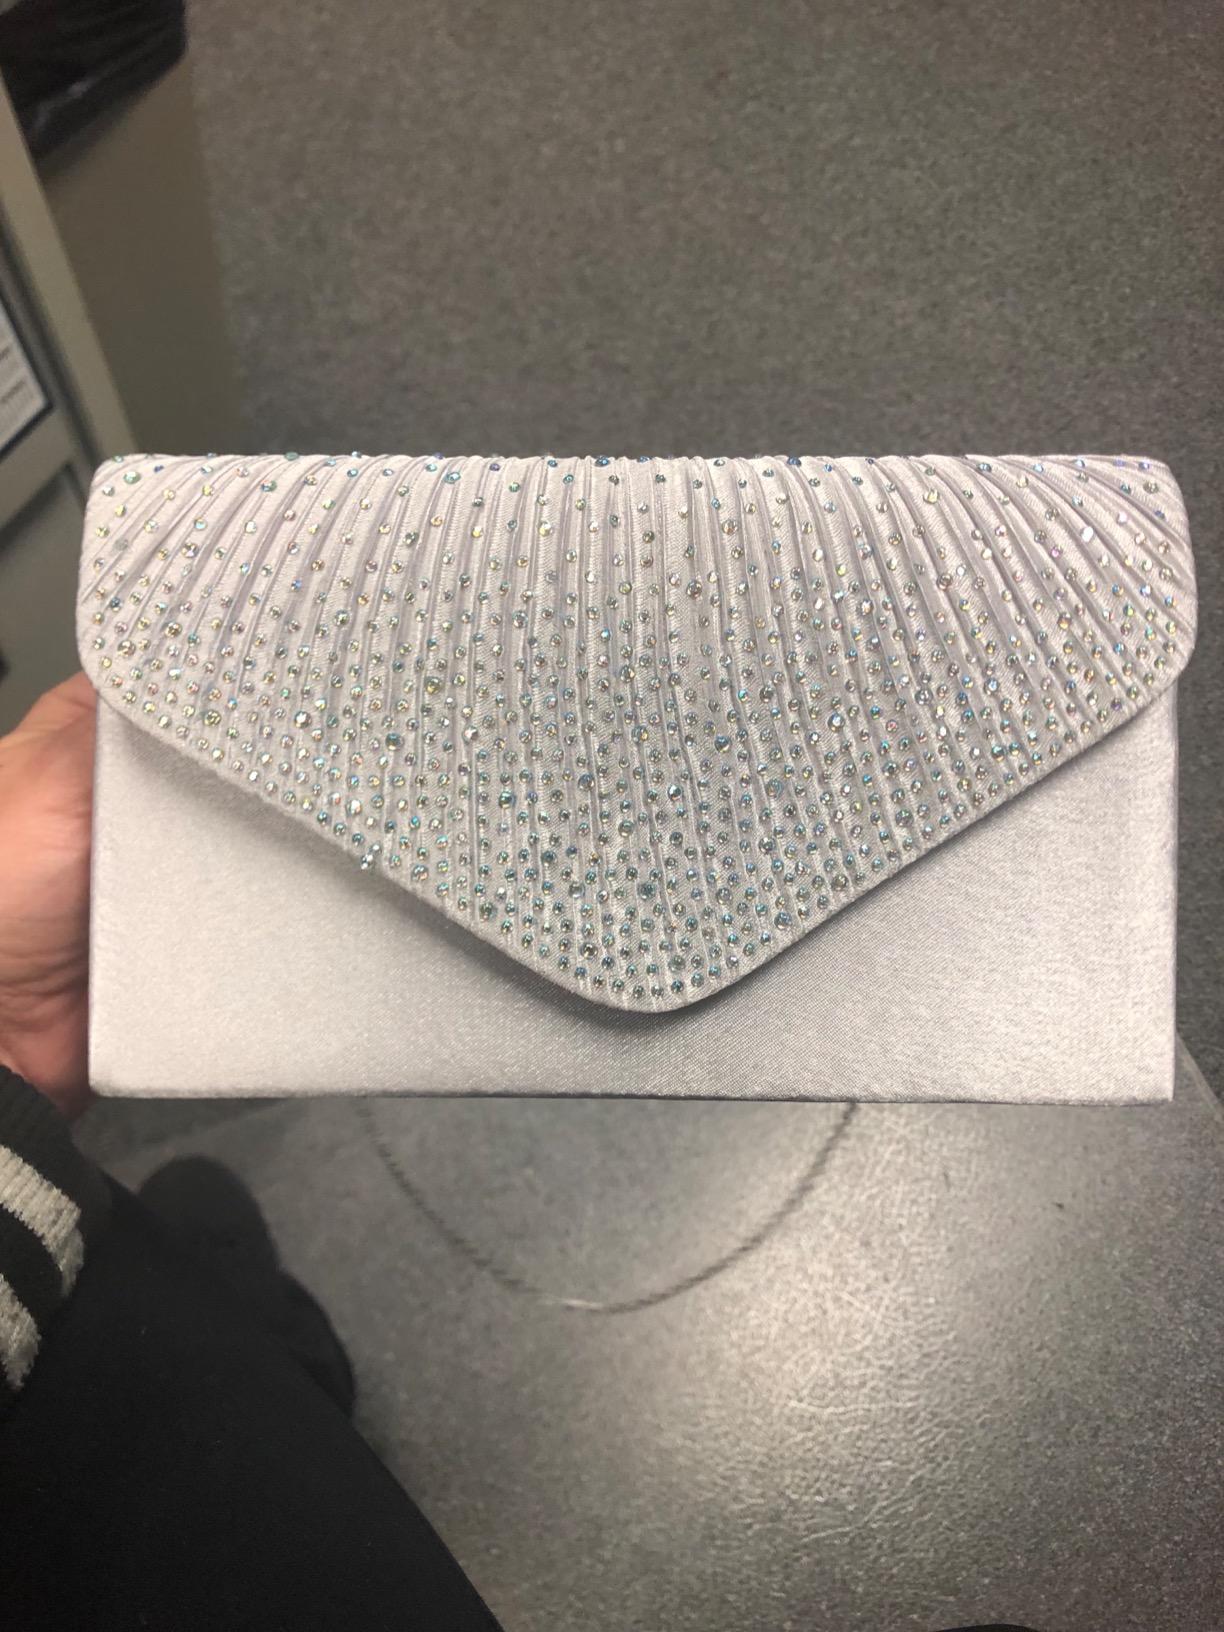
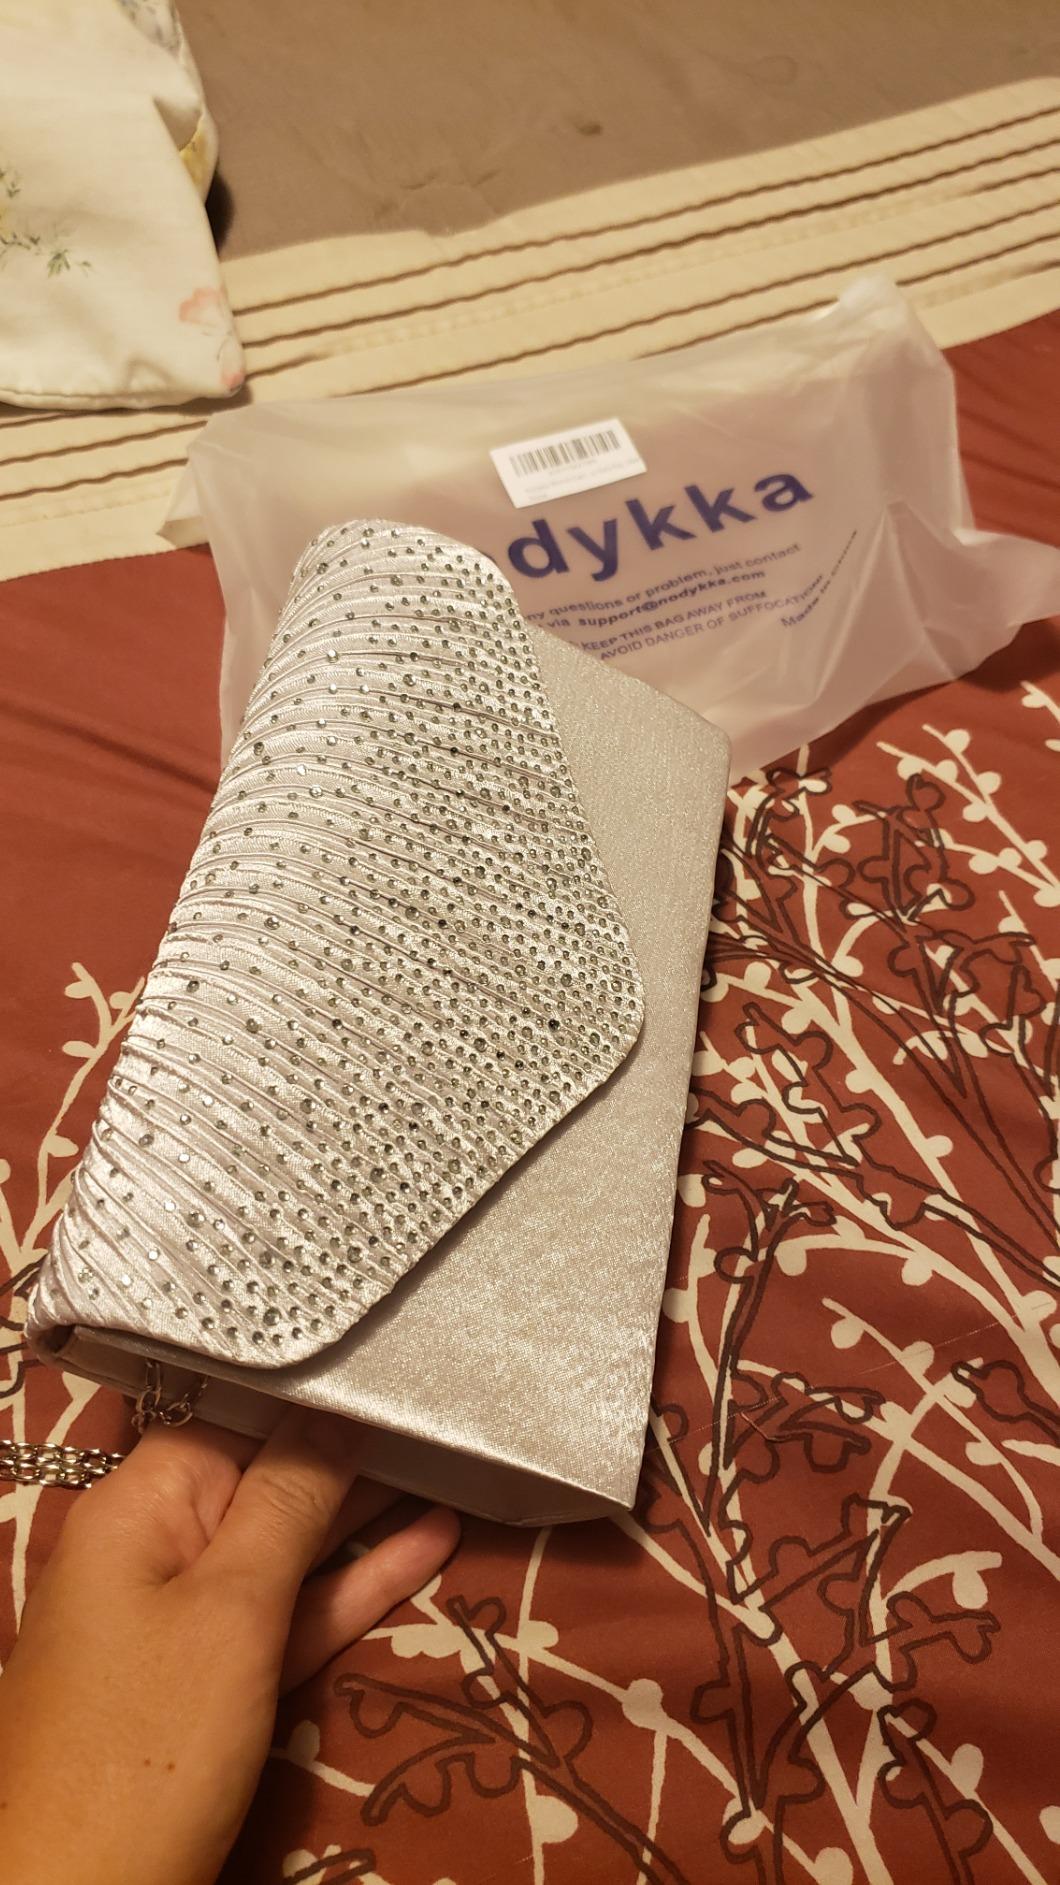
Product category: accessories_handbag
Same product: yes